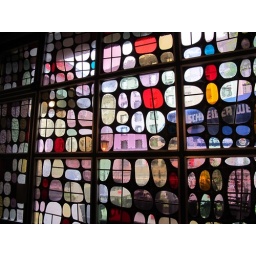
stained glass window in a cafe